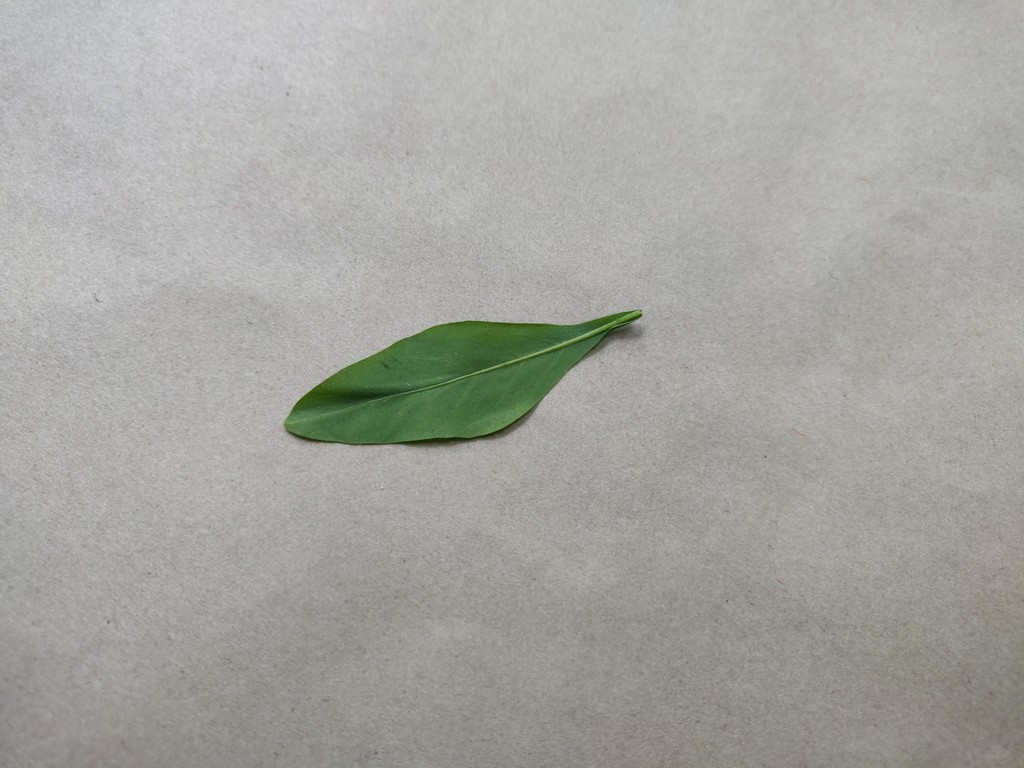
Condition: Healthy
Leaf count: single
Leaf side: back